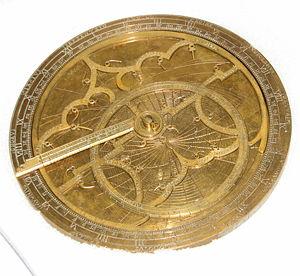
Georg Hartmann, parfois écrit Hartman est un ingénieur, inventeur et astronome. Il a également été imprimeur, auteur ainsi qu'une personnalité religieuse.
L'astrolabe planisphérique, communément appelé astrolabe, est un instrument astronomique d'observation et de calcul analogique. Instrument aux fonctions multiples, il permet notamment de mesurer la hauteur des étoiles, dont le Soleil, et ainsi de déterminer l'heure de l'observation et la direction de l'astre. Sa conception, dont les origines remontent à l'Antiquité, perfectionnée par les civilisations arabes, s'appuie sur une projection plane de la voûte céleste et de la sphère locale, dite projection stéréographique.